Sever Zotta

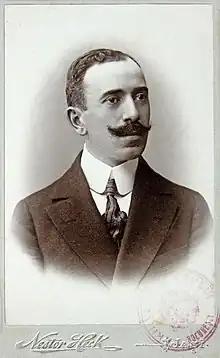
Sever Zotta

Sever Ioan Zotta (Sever Ritter von Zotta) (April 14, 1874 – October 10, 1943) was a Romanian archivist, genealogist, historian and publicist, corresponding member of the Romanian Academy (since 1919).